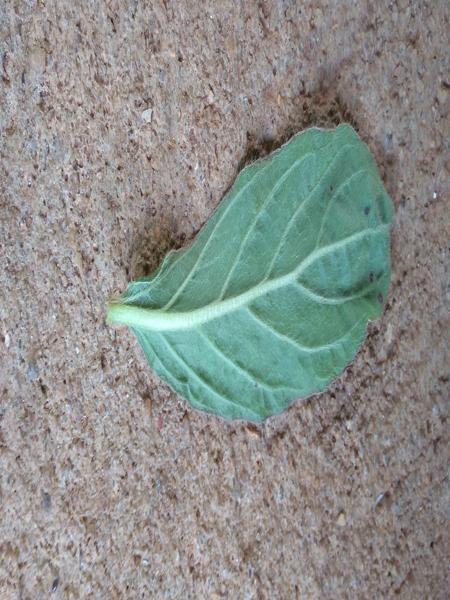
Plant: Globe Amarnath